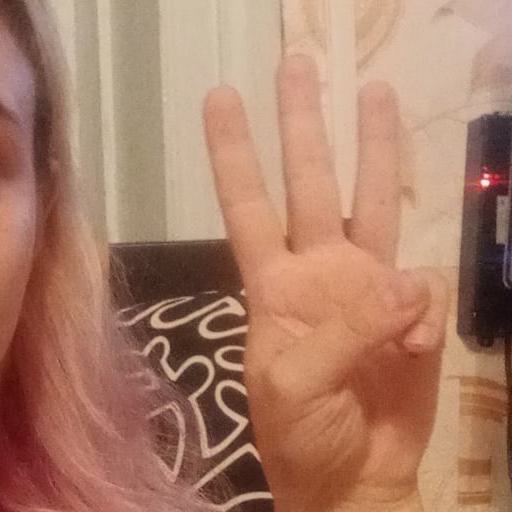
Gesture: three